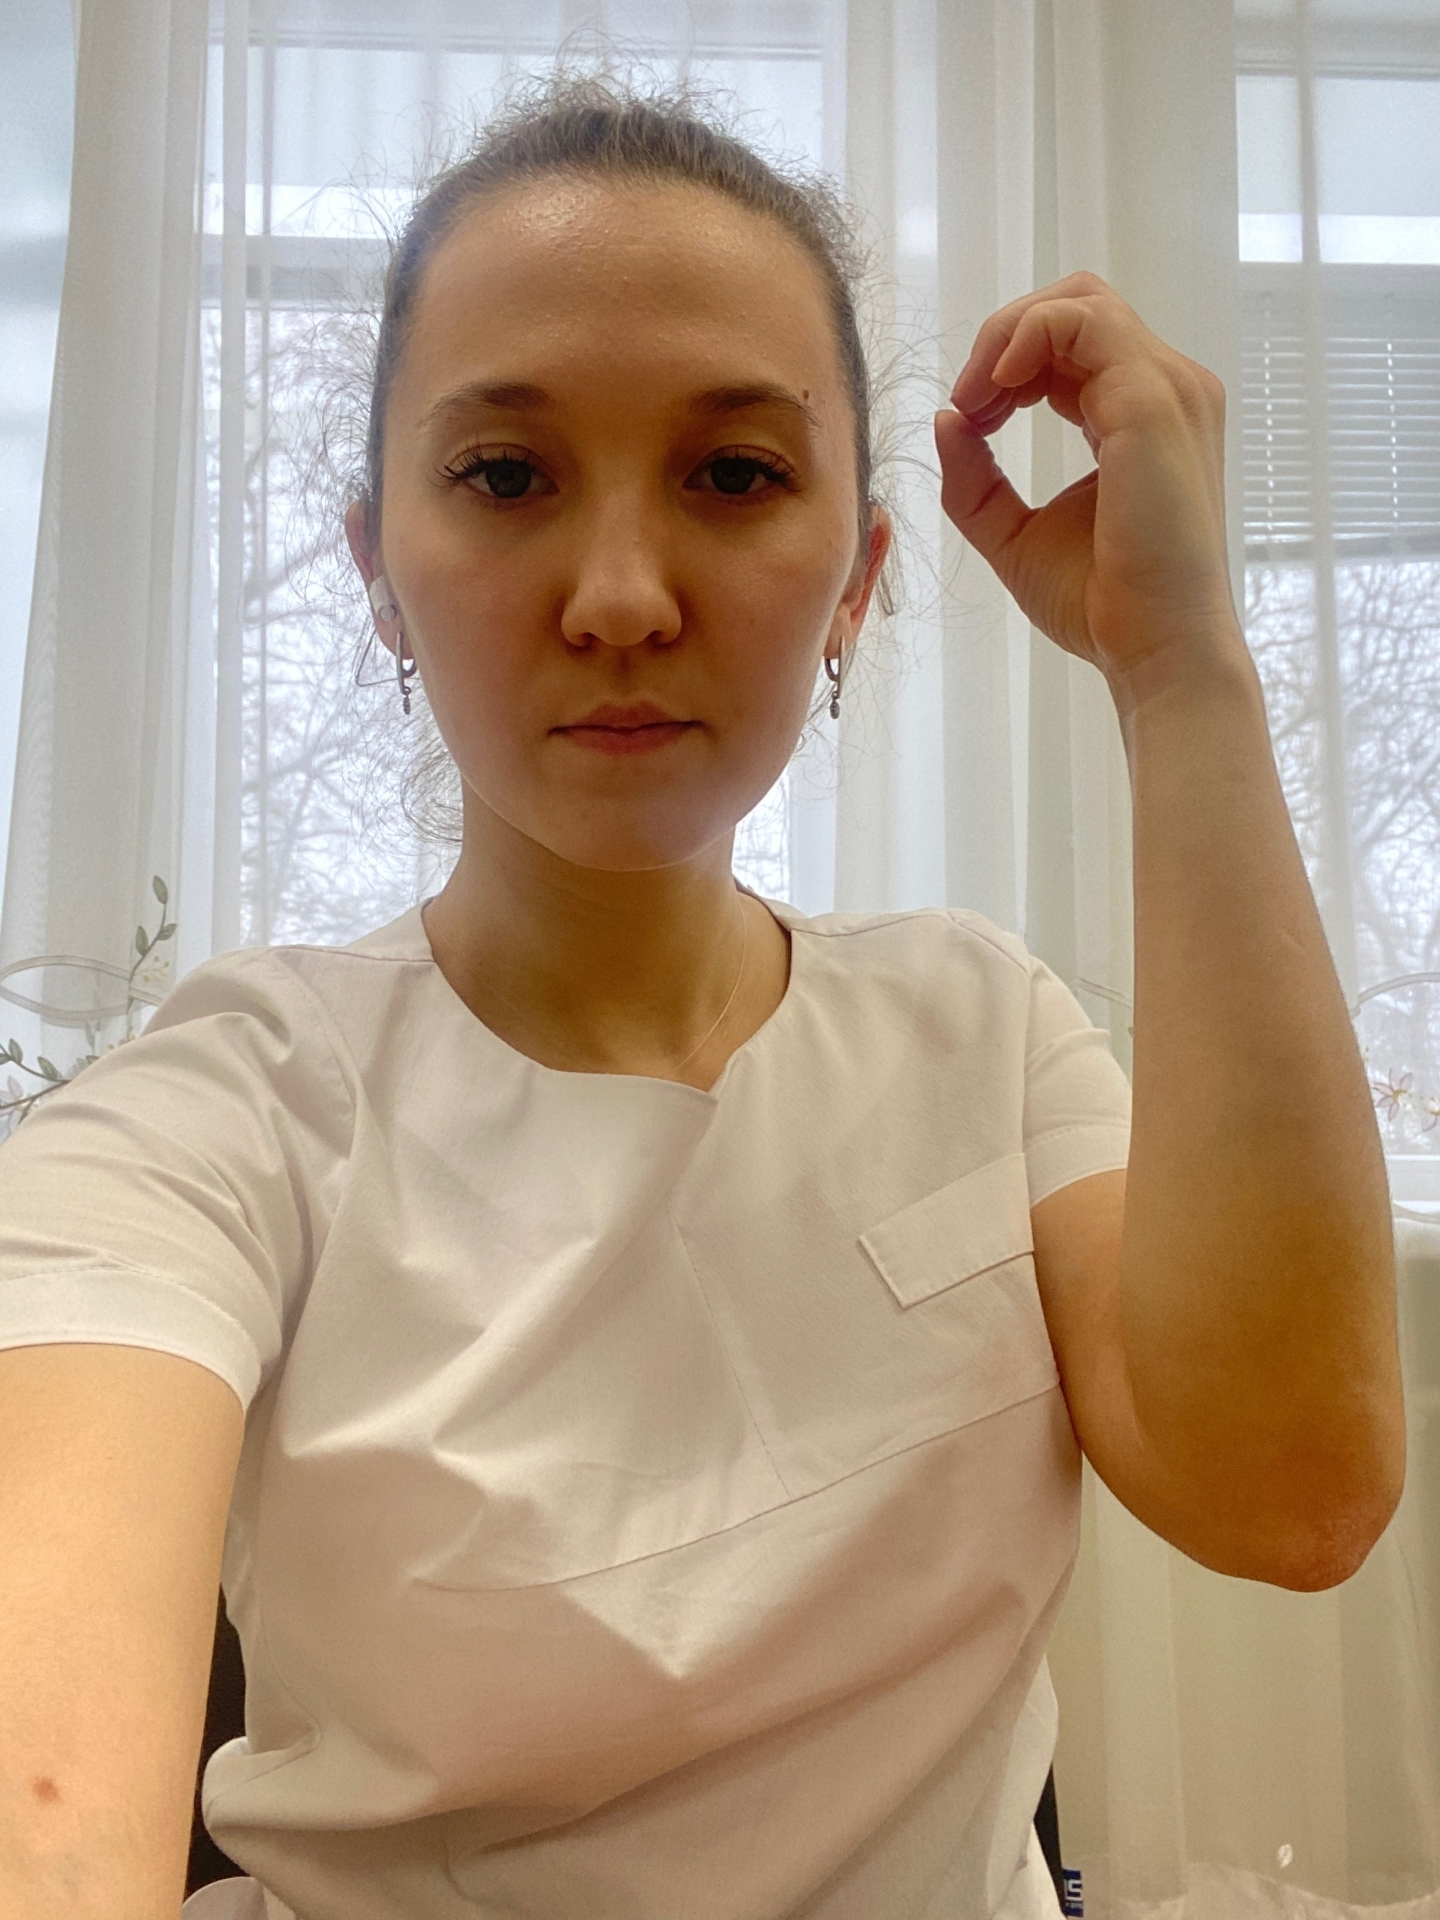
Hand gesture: grip